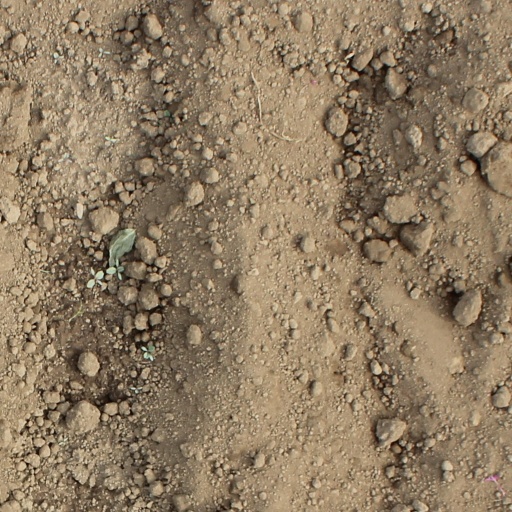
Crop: soybean